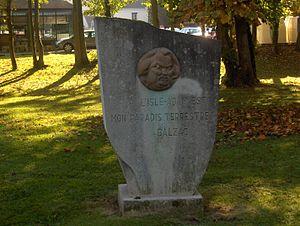
Honoré de Balzac, né Honoré Balzac à Tours le 20 mai 1799 et mort à Paris le 18 août 1850, est un écrivain français. Romancier, dramaturge, critique littéraire, critique d'art, essayiste, journaliste et imprimeur, il a laissé l'une des plus imposantes œuvres romanesques de la littérature française, avec plus de quatre-vingt-dix romans et nouvelles parus de 1829 à 1855, réunis sous le titre La Comédie humaine. À cela s'ajoutent Les Cent Contes drolatiques, ainsi que des romans de jeunesse publiés sous des pseudonymes et quelque vingt-cinq œuvres ébauchées.
L'Isle-Adam est une ville francilienne du centre nord du Val-d'Oise située sur la rive gauche de l'Oise à vingt-cinq kilomètres à vol d'oiseau au nord-nord-ouest des portes de Paris, une dizaine au nord est de Pontoise et trente-cinq au sud de Beauvais. Elle forme avec Parmain, commune voisine de la rive droite de l'Oise, une petite agglomération d'environ 16 000 habitants. Ses habitants sont appelés les Adamois.
La Comédie humaine est le titre sous lequel Honoré de Balzac a regroupé un ensemble de plus de quatre-vingt-dix ouvrages — romans, nouvelles, contes et essais — de genres réaliste, romantique, fantastique ou philosophique, et dont l’écriture s’échelonne de 1829 à 1850.